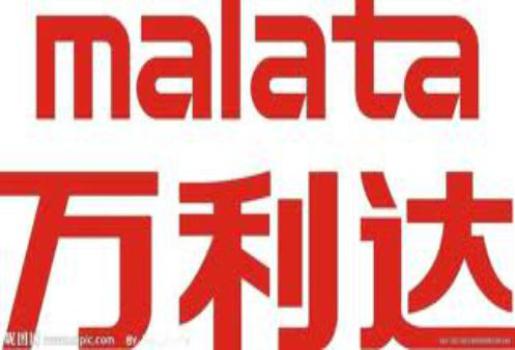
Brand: malata-1
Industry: Electronic